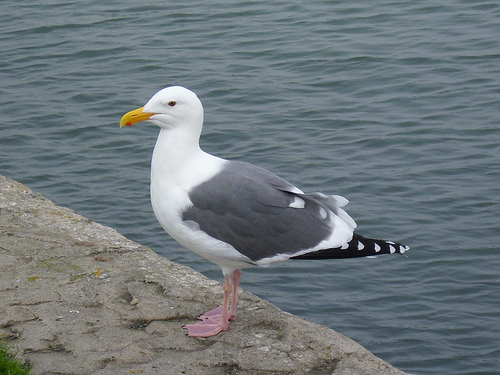
the yellow bill of the bird is curved with the orange feet are webbed.
this is a white bird with grey wings and an orange beak.
this bird has a large, yellow, curved bill, pink tarsuses and feet, and a white crown, breast, and belly.
this large bird has a white head, thick white neck, black eye, and bright orange bill, the wings are a medium grey color.
this white bird features gray plumage around its wings and a curving down, yellow beak.
a white bird with webbed feet, a yellow beak, and grey wings.
this particular bird has a belly that is white and gray
this bird is white, gray, and black in color, with a yellow beak.
this bird has wings that are grey and has a white bellya bird with a white breast and gray wings and a yellow beak.
Species: Western Gull